El Cid: The Legend

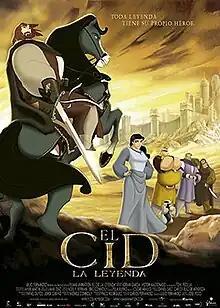
Theatrical release poster

El Cid: The Legend is a 2003 Spanish animated film written and directed by José Pozo. It is based on the story of the 11th-century Castilian knight and warlord Rodrigo Díaz de Vivar, better known as El Cid.